Ofício de vaqueiro

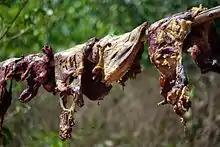
"Carne-seca"

The ofício de vaqueiro represents the sertaneja culture in its most primitive form, which originated in Bahia and spread throughout the interior of the Northeast of Brazil, becoming ingrained in the culture and forming its own identity in the region. Today, this culture is present in Bahia, Sergipe, Alagoas, Pernambuco, Paraíba, Rio Grande do Norte, Ceará, Piauí, Maranhão, Tocantins, and northern Minas Gerais. In the 16th century in Bahia, this activity included various functions such as animal feeding, vaccination, management, and reproductive processes. Everything from the cattle was utilized, leading to the vaqueiro's leather clothing: the leather jacket used to protect the arms and torso, the leather hat to protect the head, leggings, and gloves to protect the legs and hands during work, as well as their food, including milk and meat. The meat from the sertão gave rise to carne-seca (dried meat), first recorded in Bahia in 1610.